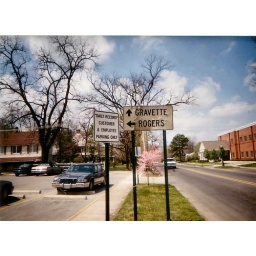
Old black &amp;amp; white guide sign along AR 72 (old US 71) in Bentonville.